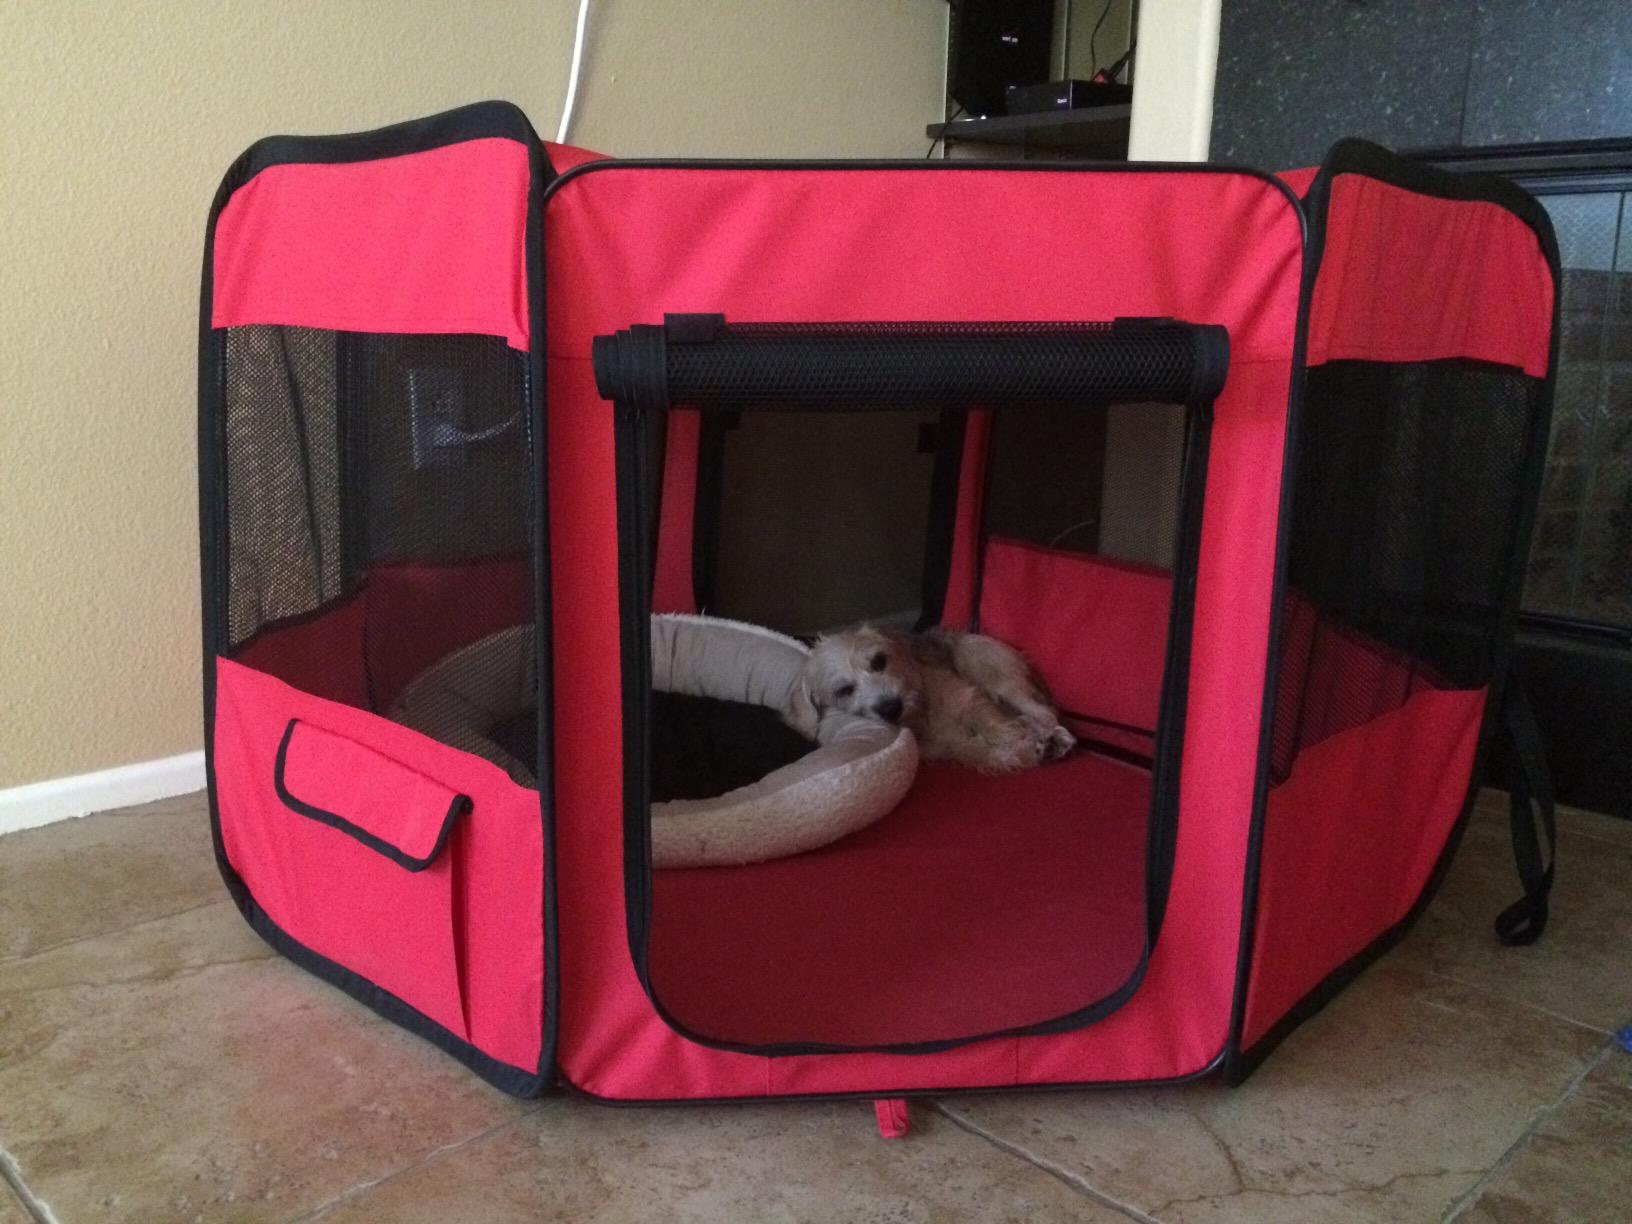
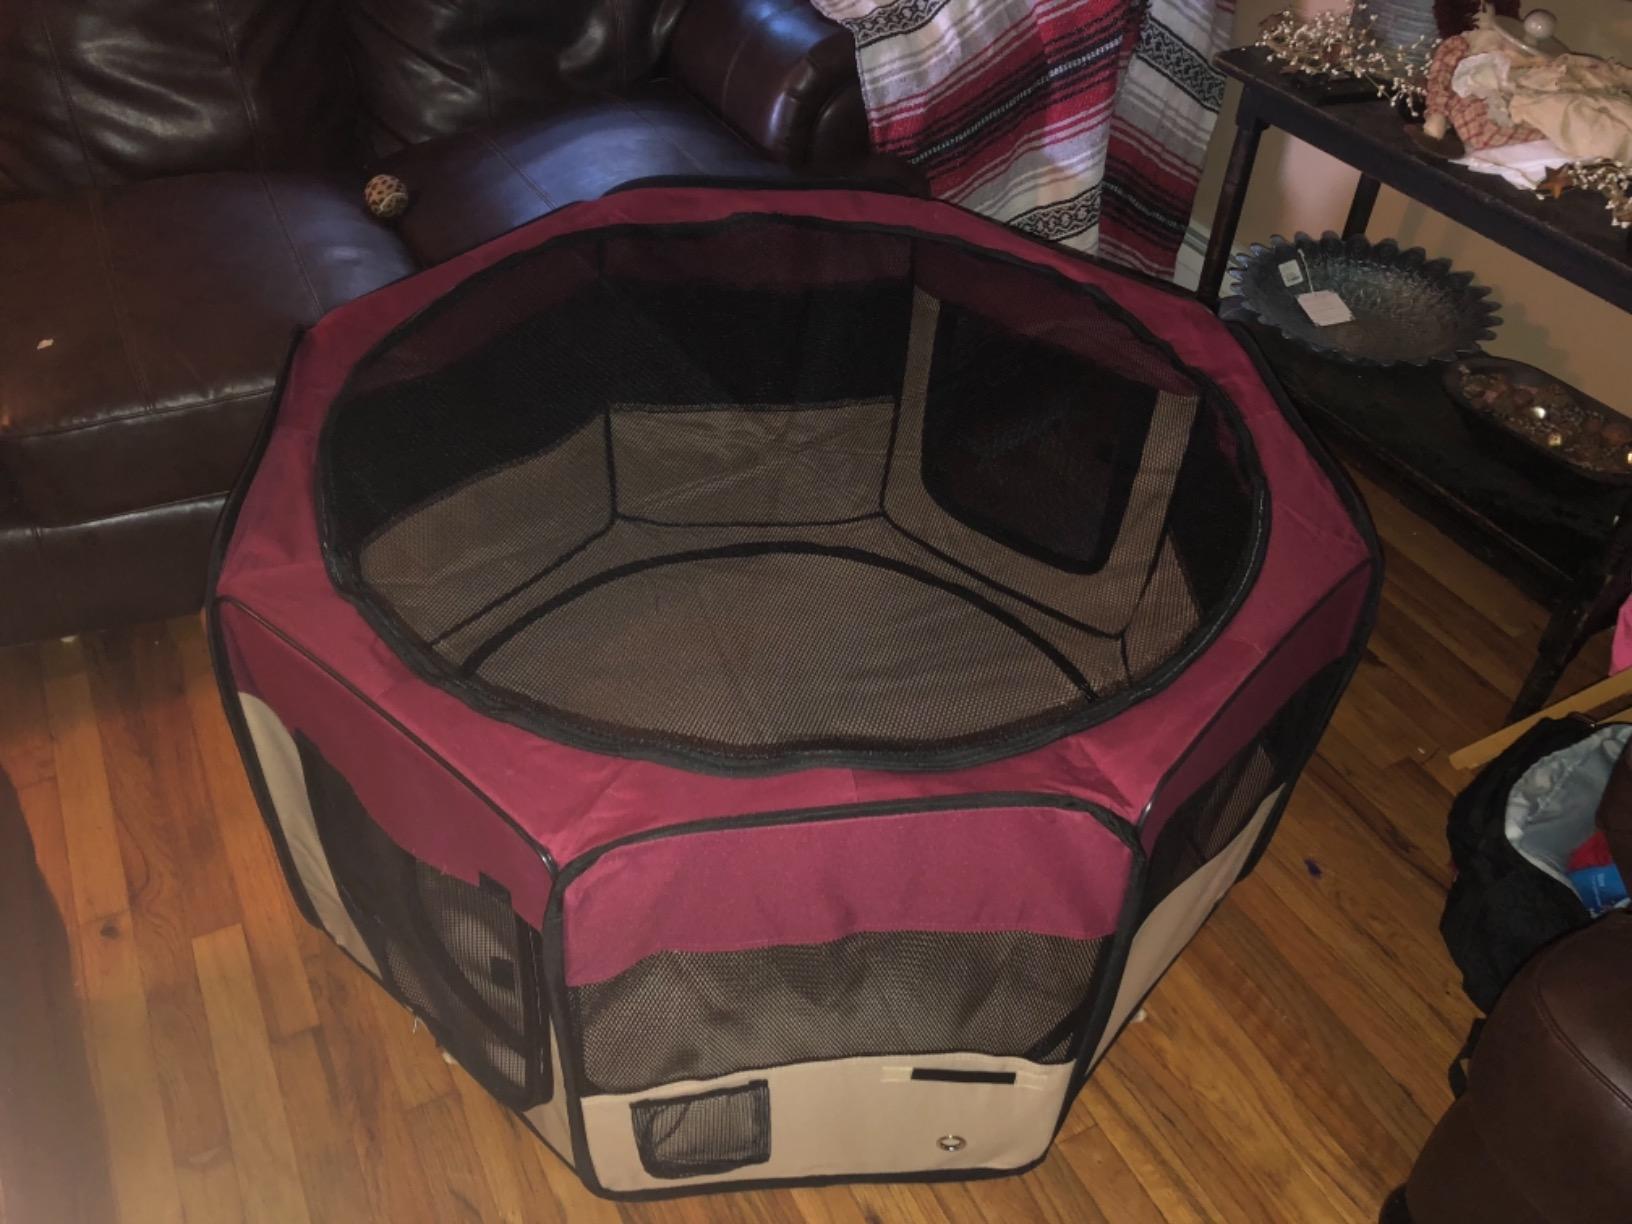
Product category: items_kennel
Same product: no